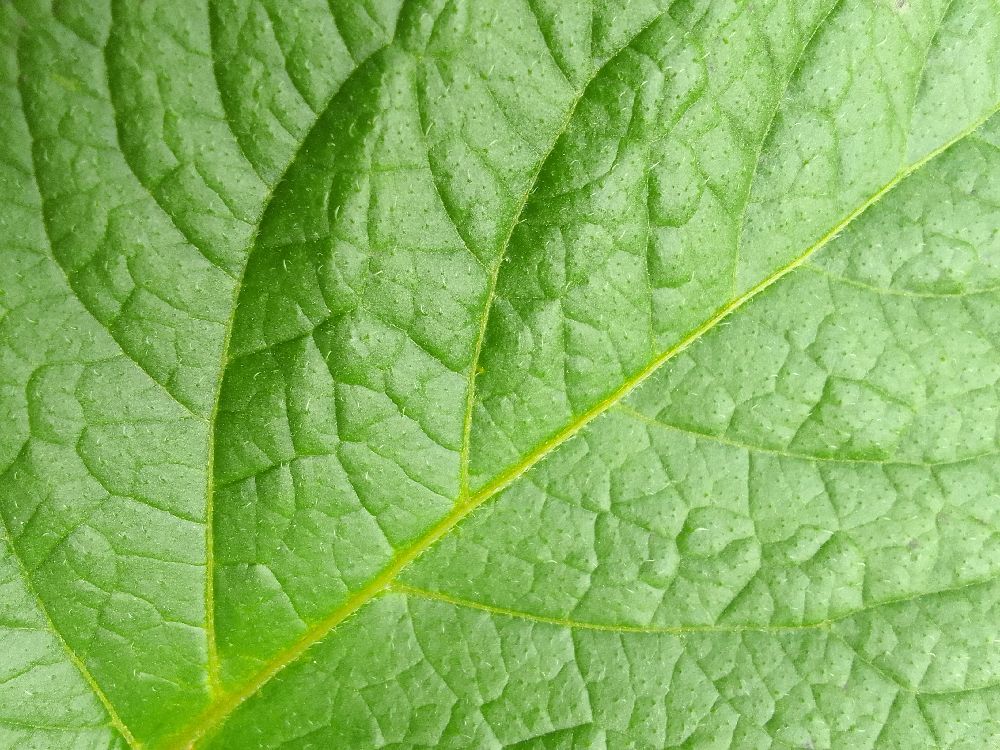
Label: Healthy